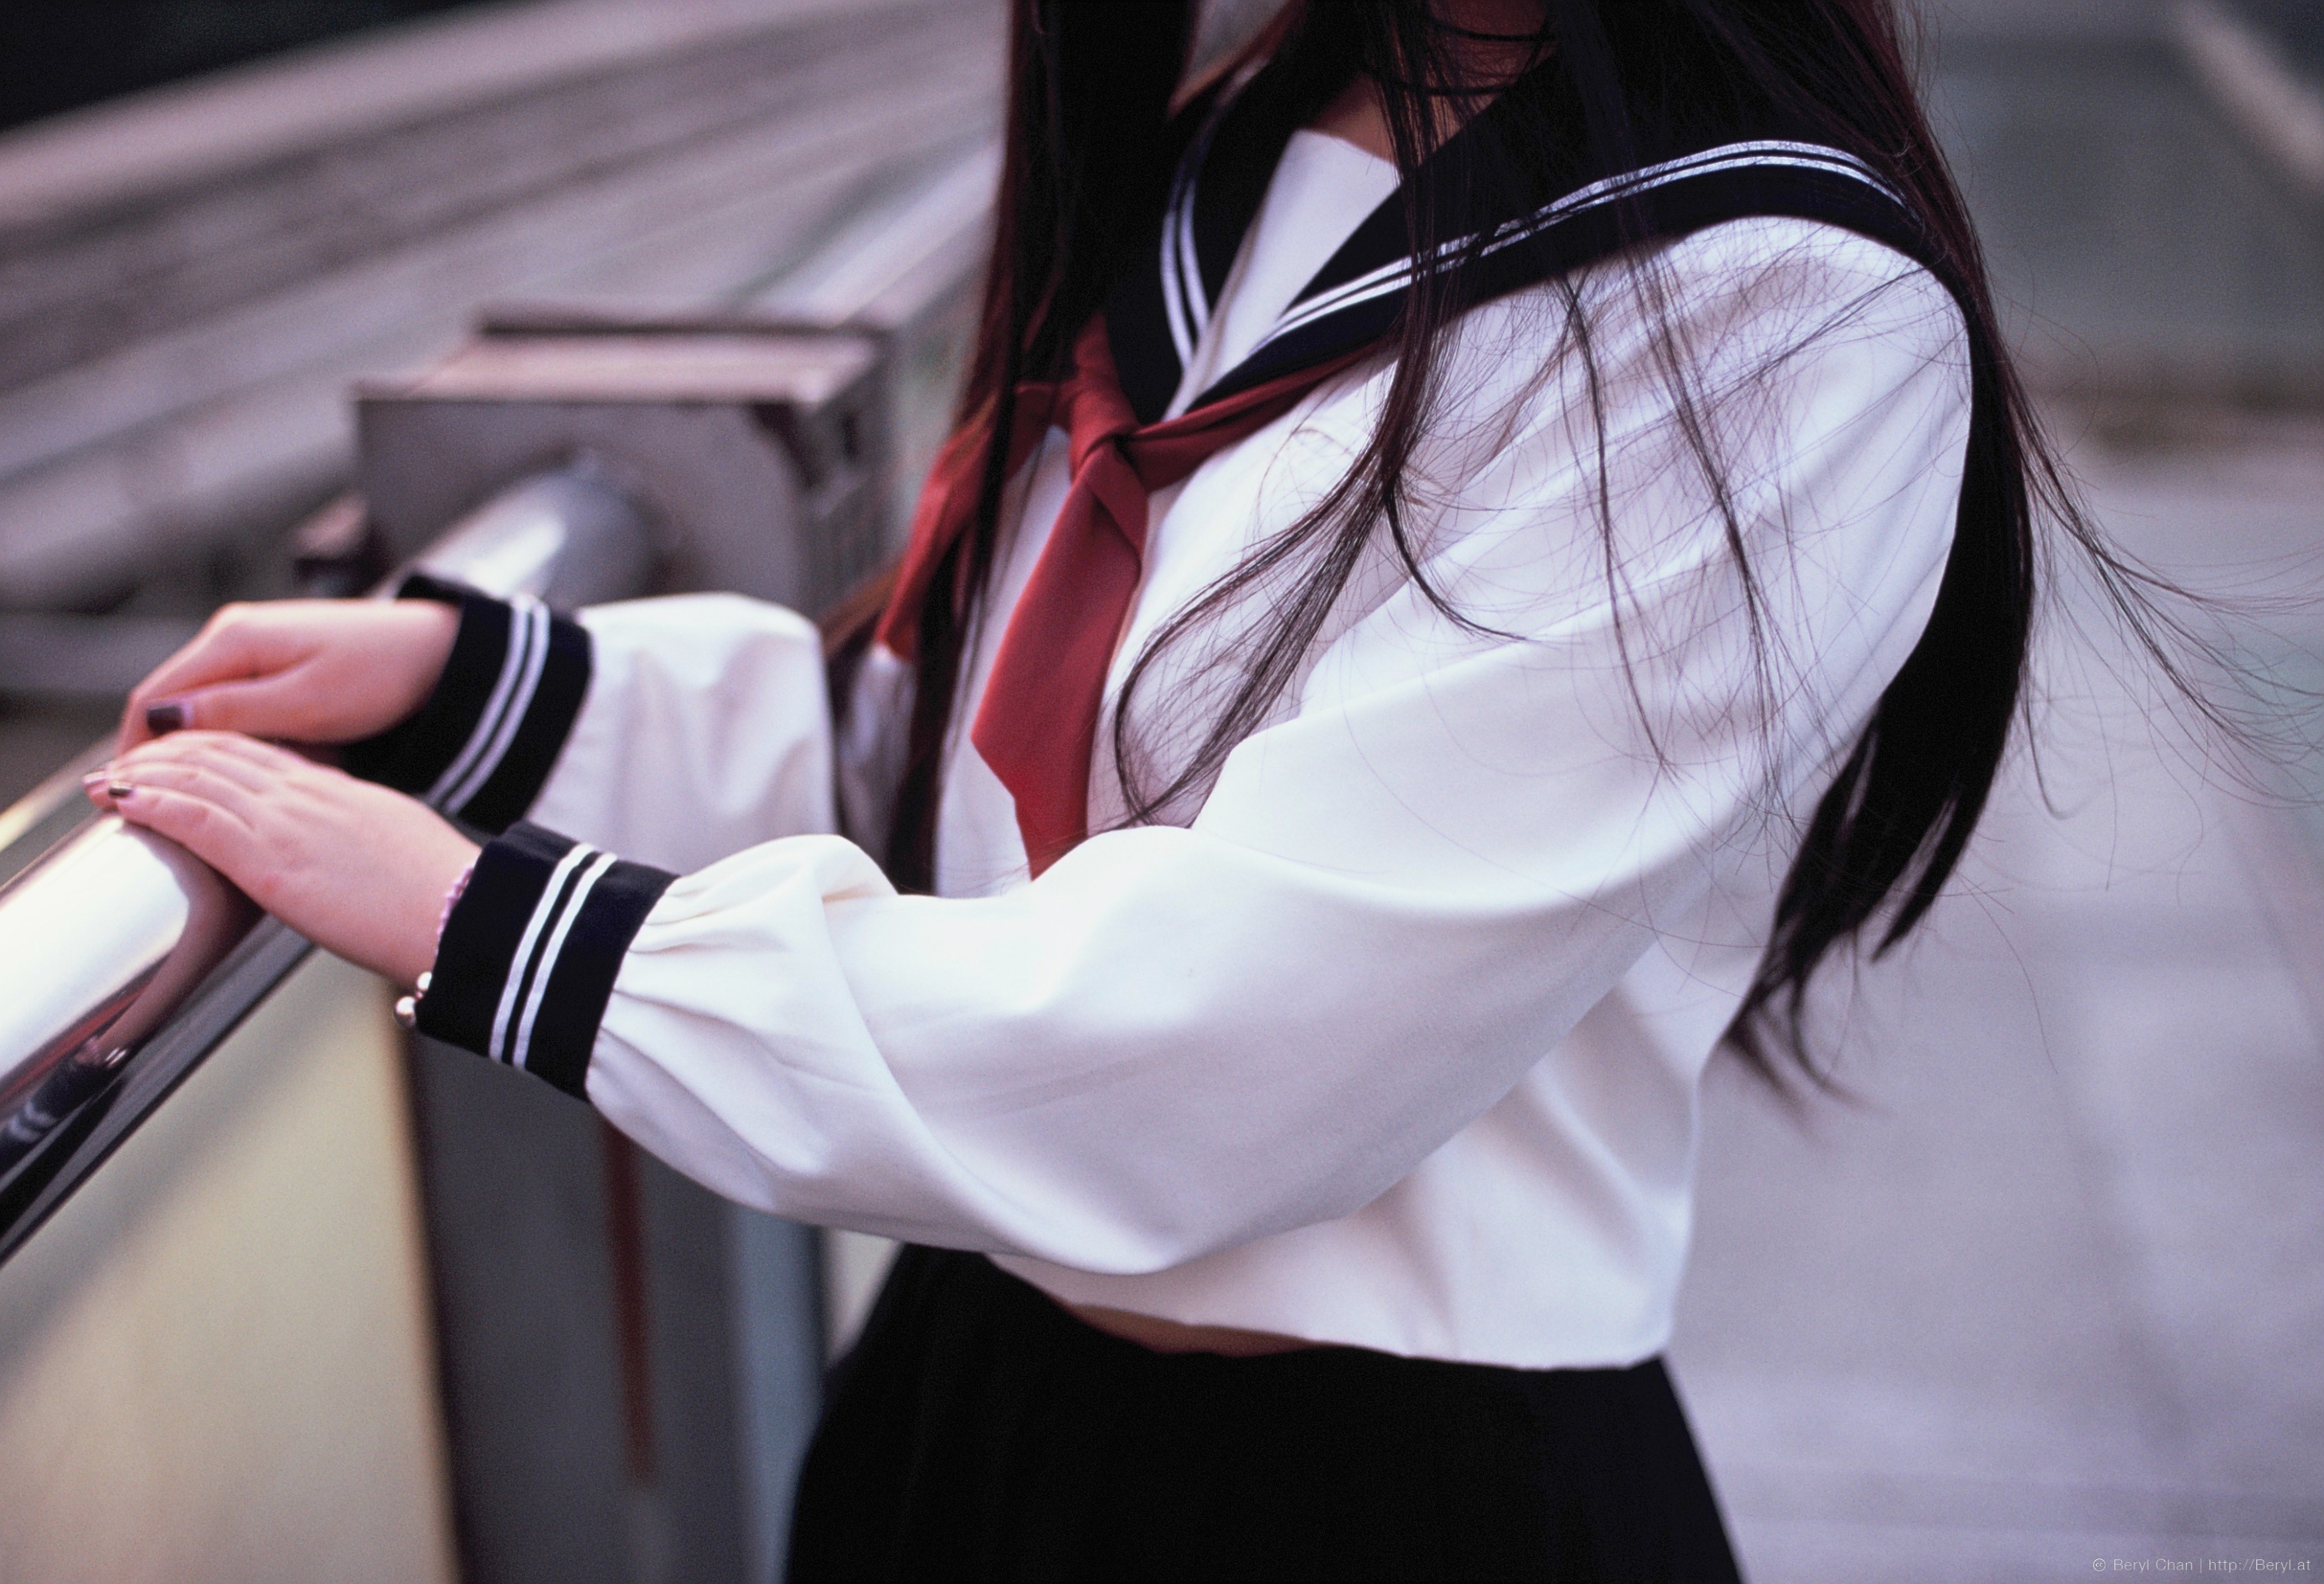
girl, film, fujifilm, portrait, nikon, clothing, lady, cosplay, 50mm, hands, legs, beauty, faceless, uniform, school, skirt, costume, longhair, socks, anime, nikonf3, sailor, highschool, fujifilmvelvia100, rvp